Cinderella (2015 American film)

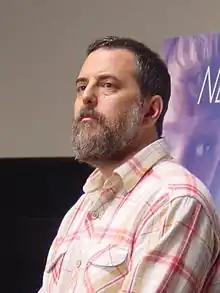
Mark Romanek was attached to direct the film from August 2011 to January 2013.

Walt Disney Pictures began developing a live-action reimagining of Charles Perrault's fairy tale "Cinderella" in May 2010, following the box-office success of Tim Burton's "Alice in Wonderland" (2010). The studio made a seven-figure pitch deal with Aline Brosh McKenna and Simon Kinberg, who were set as screenwriter and producer, respectively. According to Sean Bailey, studio chairman Alan F. Horn wanted to make the film a "definitive "Cinderella" for generations to come," and told him that if he needed to "spend a little more, spend it, to make sure it's one for the time capsule."